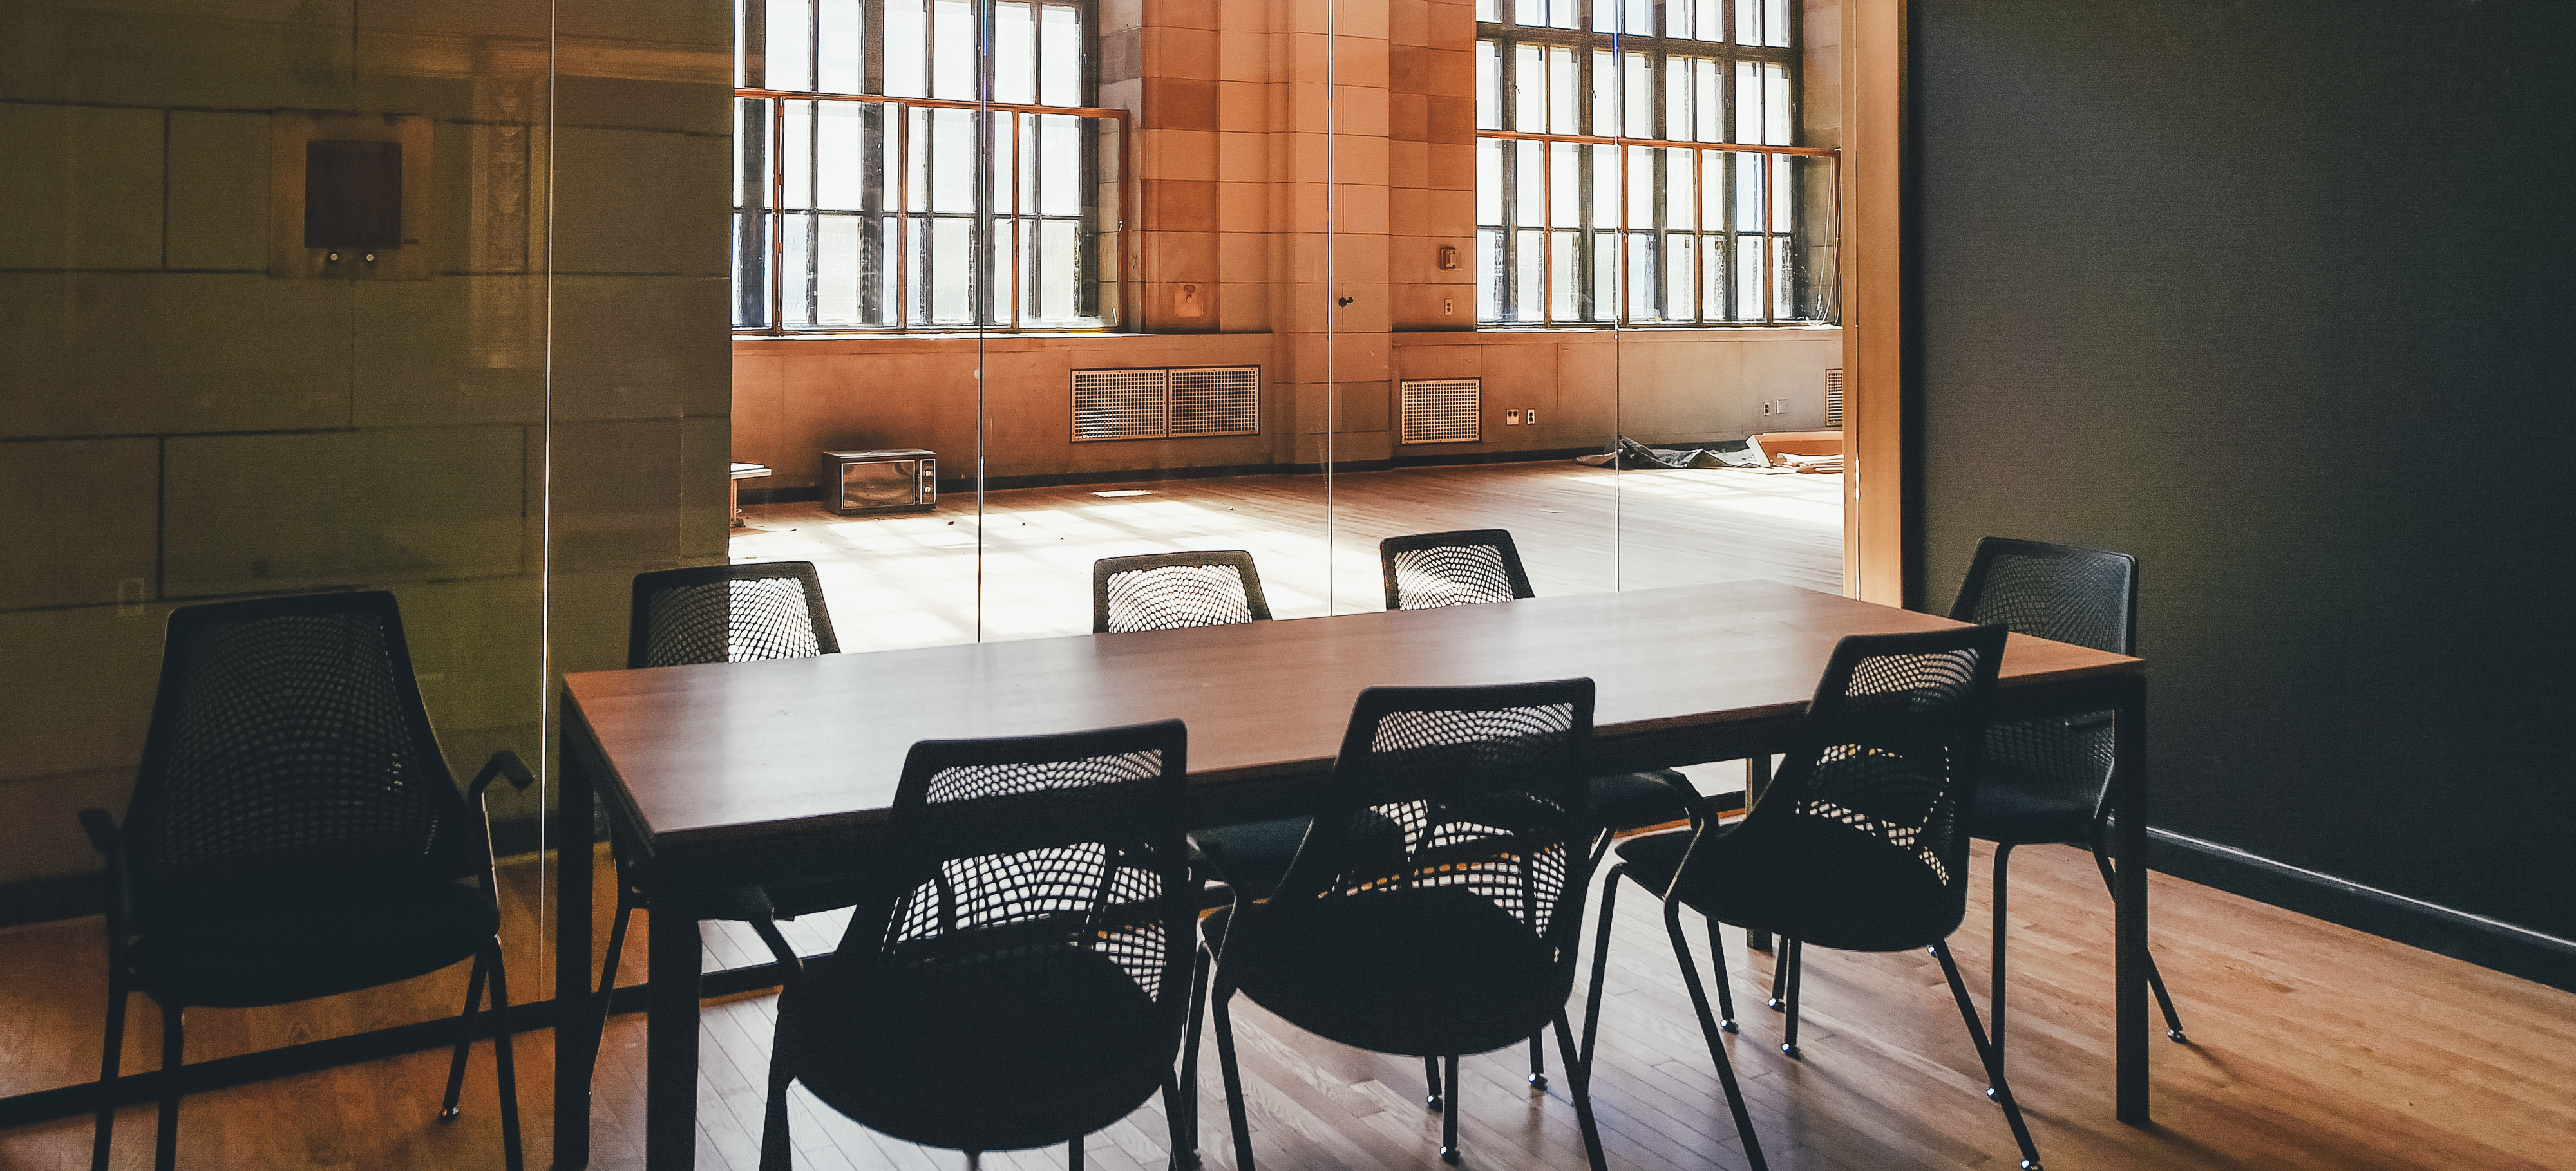
desk, table, wood, house, chair, floor, seat, glass, building, home, wall, reflection, cottage, loft, office, property, empty, furniture, room, apartment, interior design, design, windows, dining room, window covering